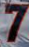
Number: 7